Rancho Petaluma

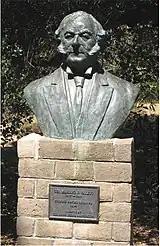
The Bust of General Mariano G. Vallejo at Rancho Petaluma Adobe, erected in 1975.

In 1833, Lieutenant Vallejo was ordered by Governor Figueroa to examine the country north of Mission San Rafael, and to visit Fort Ross and Bodega Bay. On his way to Fort Ross, Vallejo crossed the fertile valley of Petaluma. Later, he built a small house and a corral, and in the spring he was ready to petition for a grant of land where he could place his livestock. The land grant was approved by Governor Figueroa in June 1834. Governor Figueroa gave Vallejo vastly increased powers; his title was Military Commander and Director of Colonization of the Northern Frontier, and he was specifically requested to take charge of the mission at Sonoma, reduce it to the status of a parish church, free the Indian workers, and distribute the mission lands and other assets among the population at large. The ten square league (approximately ) grant was confirmed by Governor Manuel Micheltorena and increased by five square leagues (approximately ) in 1843. Although Vallejo's rancho was centered on Petaluma, he made his home in Sonoma.